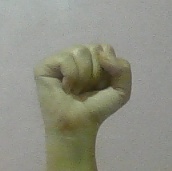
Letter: saad